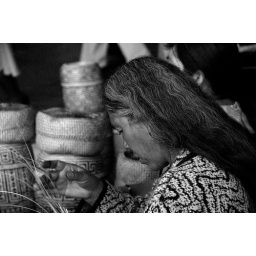
A basket maker in the November 20 market near the Zocalo in Oaxaca City.